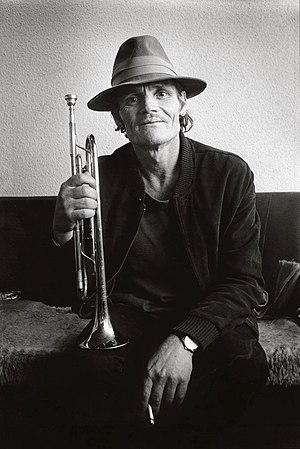
Chet Baker
Chet Baker under et besøg i Belgien i 1983.
"Chesney Henry ""Chet"" Baker Jr. var en amerikansk trompetist og sanger.